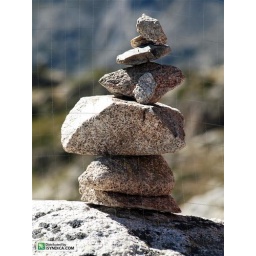
Pile of stones indicating a trail in the mountains